Aztecazo

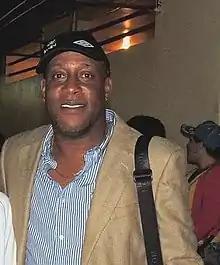
Costa Rican forward Hernán Medford caused controversy days before the match

Prior to the match Mexico had never lost a FIFA World Cup qualification match at their home Estadio Azteca. The only losses suffered by the Mexican team at the stadium were friendlies against Hungary, Brazil, Italy, Peru, Chile and Spain, between 1967 and 1981.